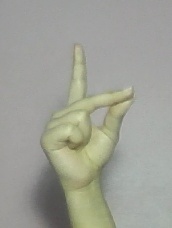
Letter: ta